Hotak dynasty

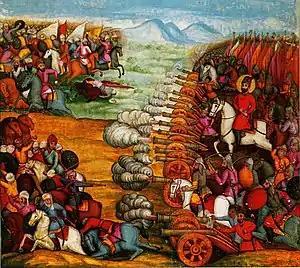
Painting of Battle of Damghan, illustrating Persian decisive artillery fire against the Afghans in 1729

Ashraf Hotak took over the monarchy following Shah Mahmud's death in 1725. He had to deal with a Safavid loyalist movement in the south led by Sayyed Ahmad, who had taken over much of Fars, Hormozgan, and Kerman. Ashraf's army was defeated in the October 1729 at the Battle of Damghan by Nader Shah Afshar, an Iranian soldier of fortune from the Afshar tribe, and the founder of the Afsharid dynasty that replaced the Safavids in Persia. Nader Shah had driven out and banished the remaining Ghilji forces from Persia and began enlisting some of the Abdali Afghans of Farah and Kandahar in his military. Nader Shah's forces, among them Ahmad Shah Abdali and his 4,000 Abdali troops, went on to conquer Kandahar in 1738. They besieged and destroyed the last Hotak seat of power, which was held by Hussain Hotak (or Shah Hussain). Nader Shah then built a new town nearby, named "Naderabad" after himself. The Abdalis were then restored to the general area of Kandahar, with the Ghiljis being pushed back to their former stronghold of Kalat-i Ghilji. This arrangement lasts to the present day.